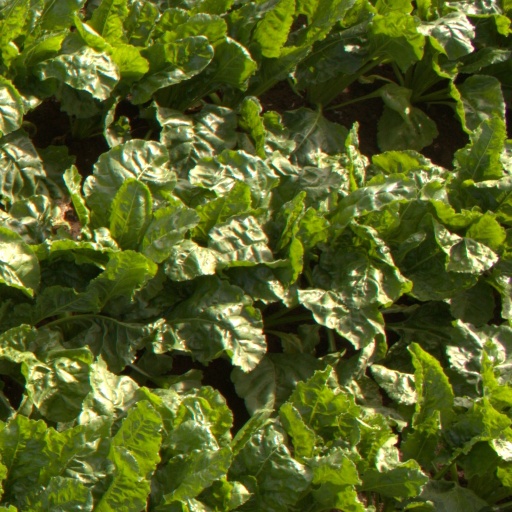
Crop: sugar beet